Konini School

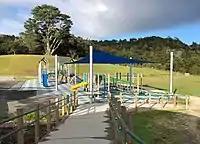

It was announced in May 2012 that the P.T.A. was in the process of applying for funding to build a new playground. Support for the financing from "The Trusts Community Foundation" was acknowledged and the playground was seen as adding "a new dimension to fun and fitness for [the] students." The principal informed parents in a newsletter on 18 October 2012 that the playground was completed and had been officially opened.